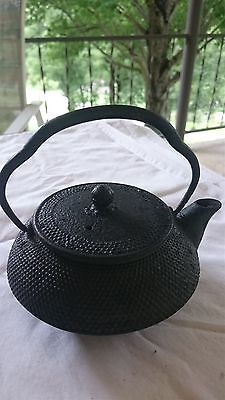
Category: kettle